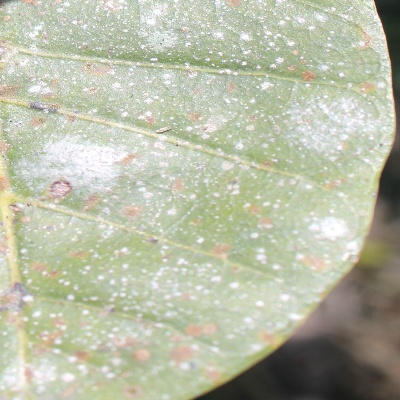
Crop: Cashew
Condition: red rust